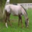
Label: horse